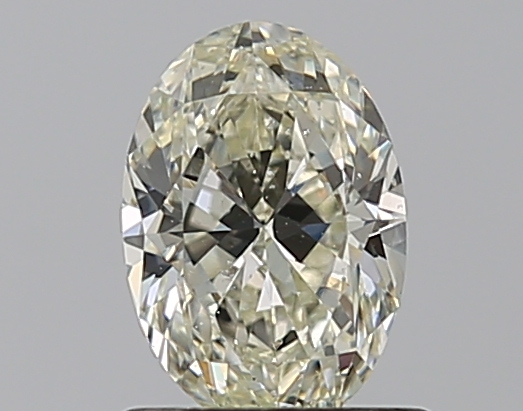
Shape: oval
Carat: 0.8
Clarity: SI2
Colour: K
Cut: EX
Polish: EX
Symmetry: VG
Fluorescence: ST
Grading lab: GIA
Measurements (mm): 7.32 x 5.04 x 3.2